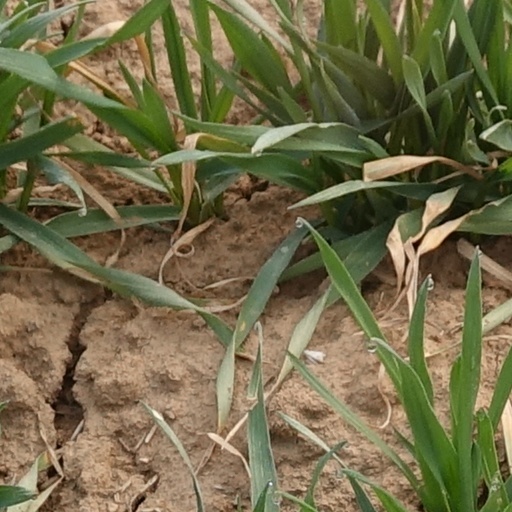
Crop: wheat